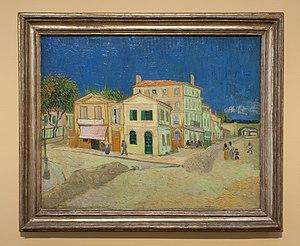
Vincent Willem van Gogh, né le 30 mars 1853 à Groot-Zundert, aux Pays-Bas, et mort le 29 juillet 1890 à Auvers-sur-Oise, en France, est un peintre et dessinateur néerlandais. Son œuvre pleine de naturalisme, inspirée par l'impressionnisme et le pointillisme, annonce le fauvisme et l'expressionnisme.
Liste des tableaux de Vincent van Gogh. Van Gogh a produit plus de 2 000 œuvres d'art dont environ 900 tableaux et 1 100 dessins.